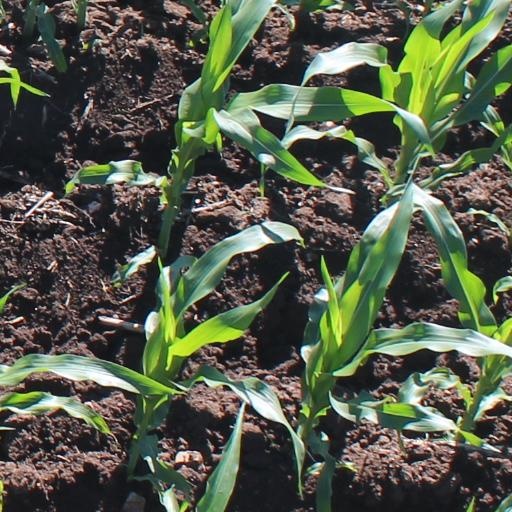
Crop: maize; corn